He-Man: The Most Powerful Game in the Universe

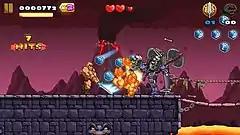
He-Man attacks enemies, scoring a "7 hit" combo and earning gems to spend on power-ups between levels.

Later updates to the game included She-Ra as a second playable character, and King Hiss as a new boss.